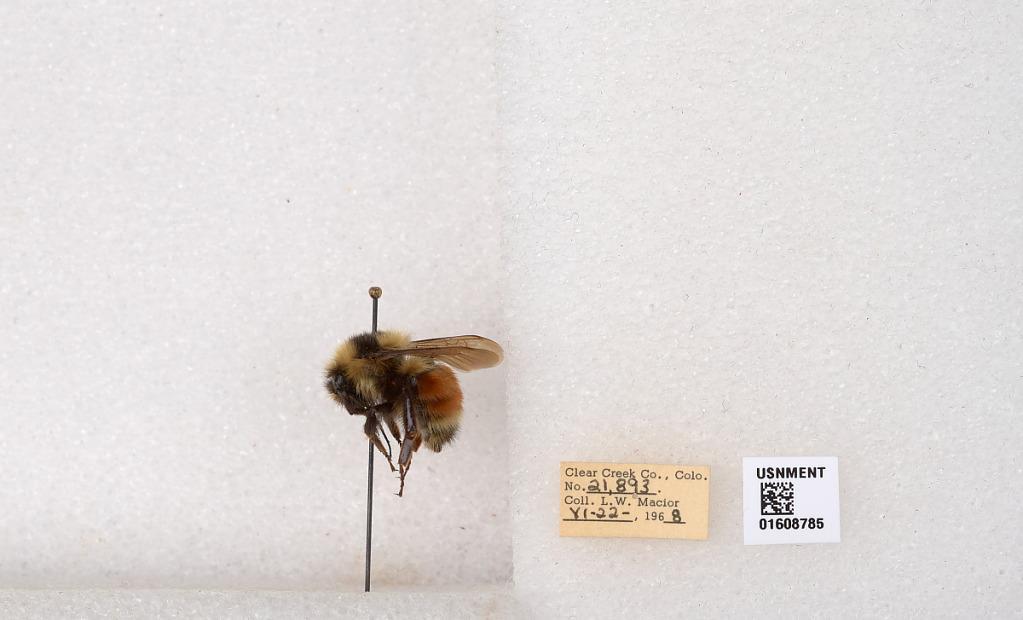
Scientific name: Bombus (Pyrobombus) sylvicola Kirby
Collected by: L. Macior
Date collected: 1968-6-22
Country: United States
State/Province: Colorado
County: Clear Creek
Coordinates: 39.6891, -105.644